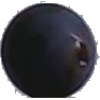
Label: blue_grape